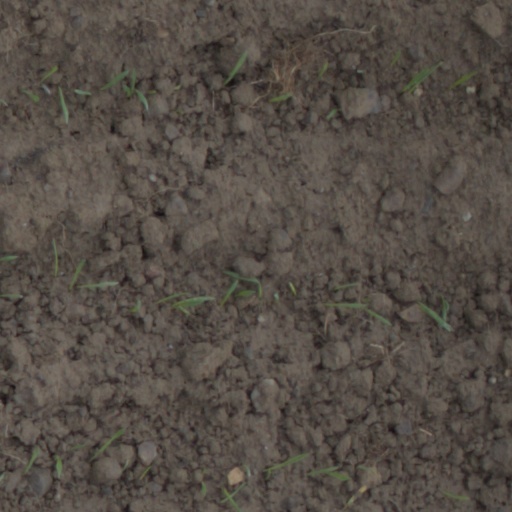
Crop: wheat